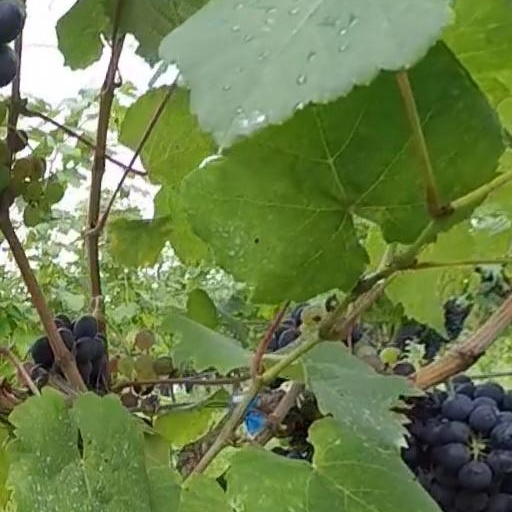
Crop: grape